Clayton Hall

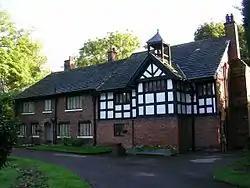
Clayton Hall in 2005

From 1863 to 1897, the hall was the rented to Lomax (1863–1867), W. H. Burns (1872–1890) and John White (1890–1897), clergy of St Cross Church. In 1897, the hall was sold by Charles A. R. Hoare to Manchester City Corporation and it was restored in 1900. The 16th-century part of the hall was rented to tenants. The 18th-century part contained the dining room, kitchen, larder, scullery and pantry. The oldest structure on the site is the sandstone bridge crossing the now empty moat. Dating from the late medieval era, it was built to replace the original wooden drawbridge.